Coimbatore district

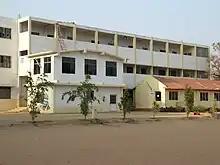
A Higher Secondary school in Coimbatore suburbs

Coimbatore is home to some of the oldest film studios in South India. Swamikannu Vincent, a film exhibitor, set up the first movie studios in the city. Rangaswamy Naidu established the Central Studios in 1935 while S. M. Sriramulu Naidu set up the Pakshiraja Studios in 1945.